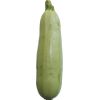
Label: Zucchini 1